Lovely Rivals

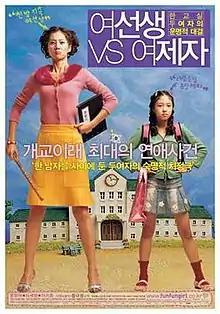
Theatrical poster

Lovely Rivals is a 2004 South Korean comedy film about a harsh teacher and her headstrong 5th grade student who battle for the affection of the school's handsome new teacher. The film attracted 1,175,580 admissions in 2004.